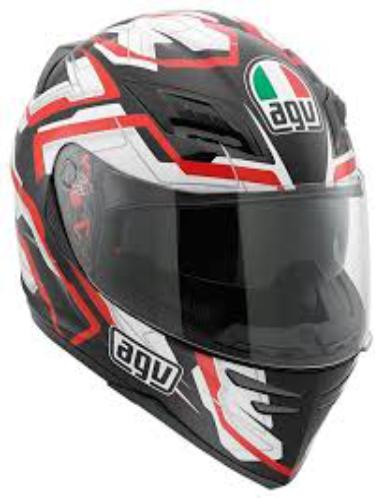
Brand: agv
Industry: Sports